Kathryn E. Cherry

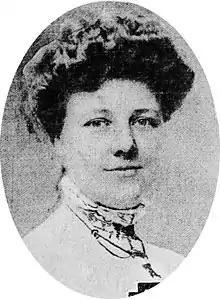
Cherry in 1913

Kathryn Evelyn Bard Cherry (April 27, 1871 – November 19, 1931) was an American artist and educator. She painted marine scenes, floral still life, and landscapes.